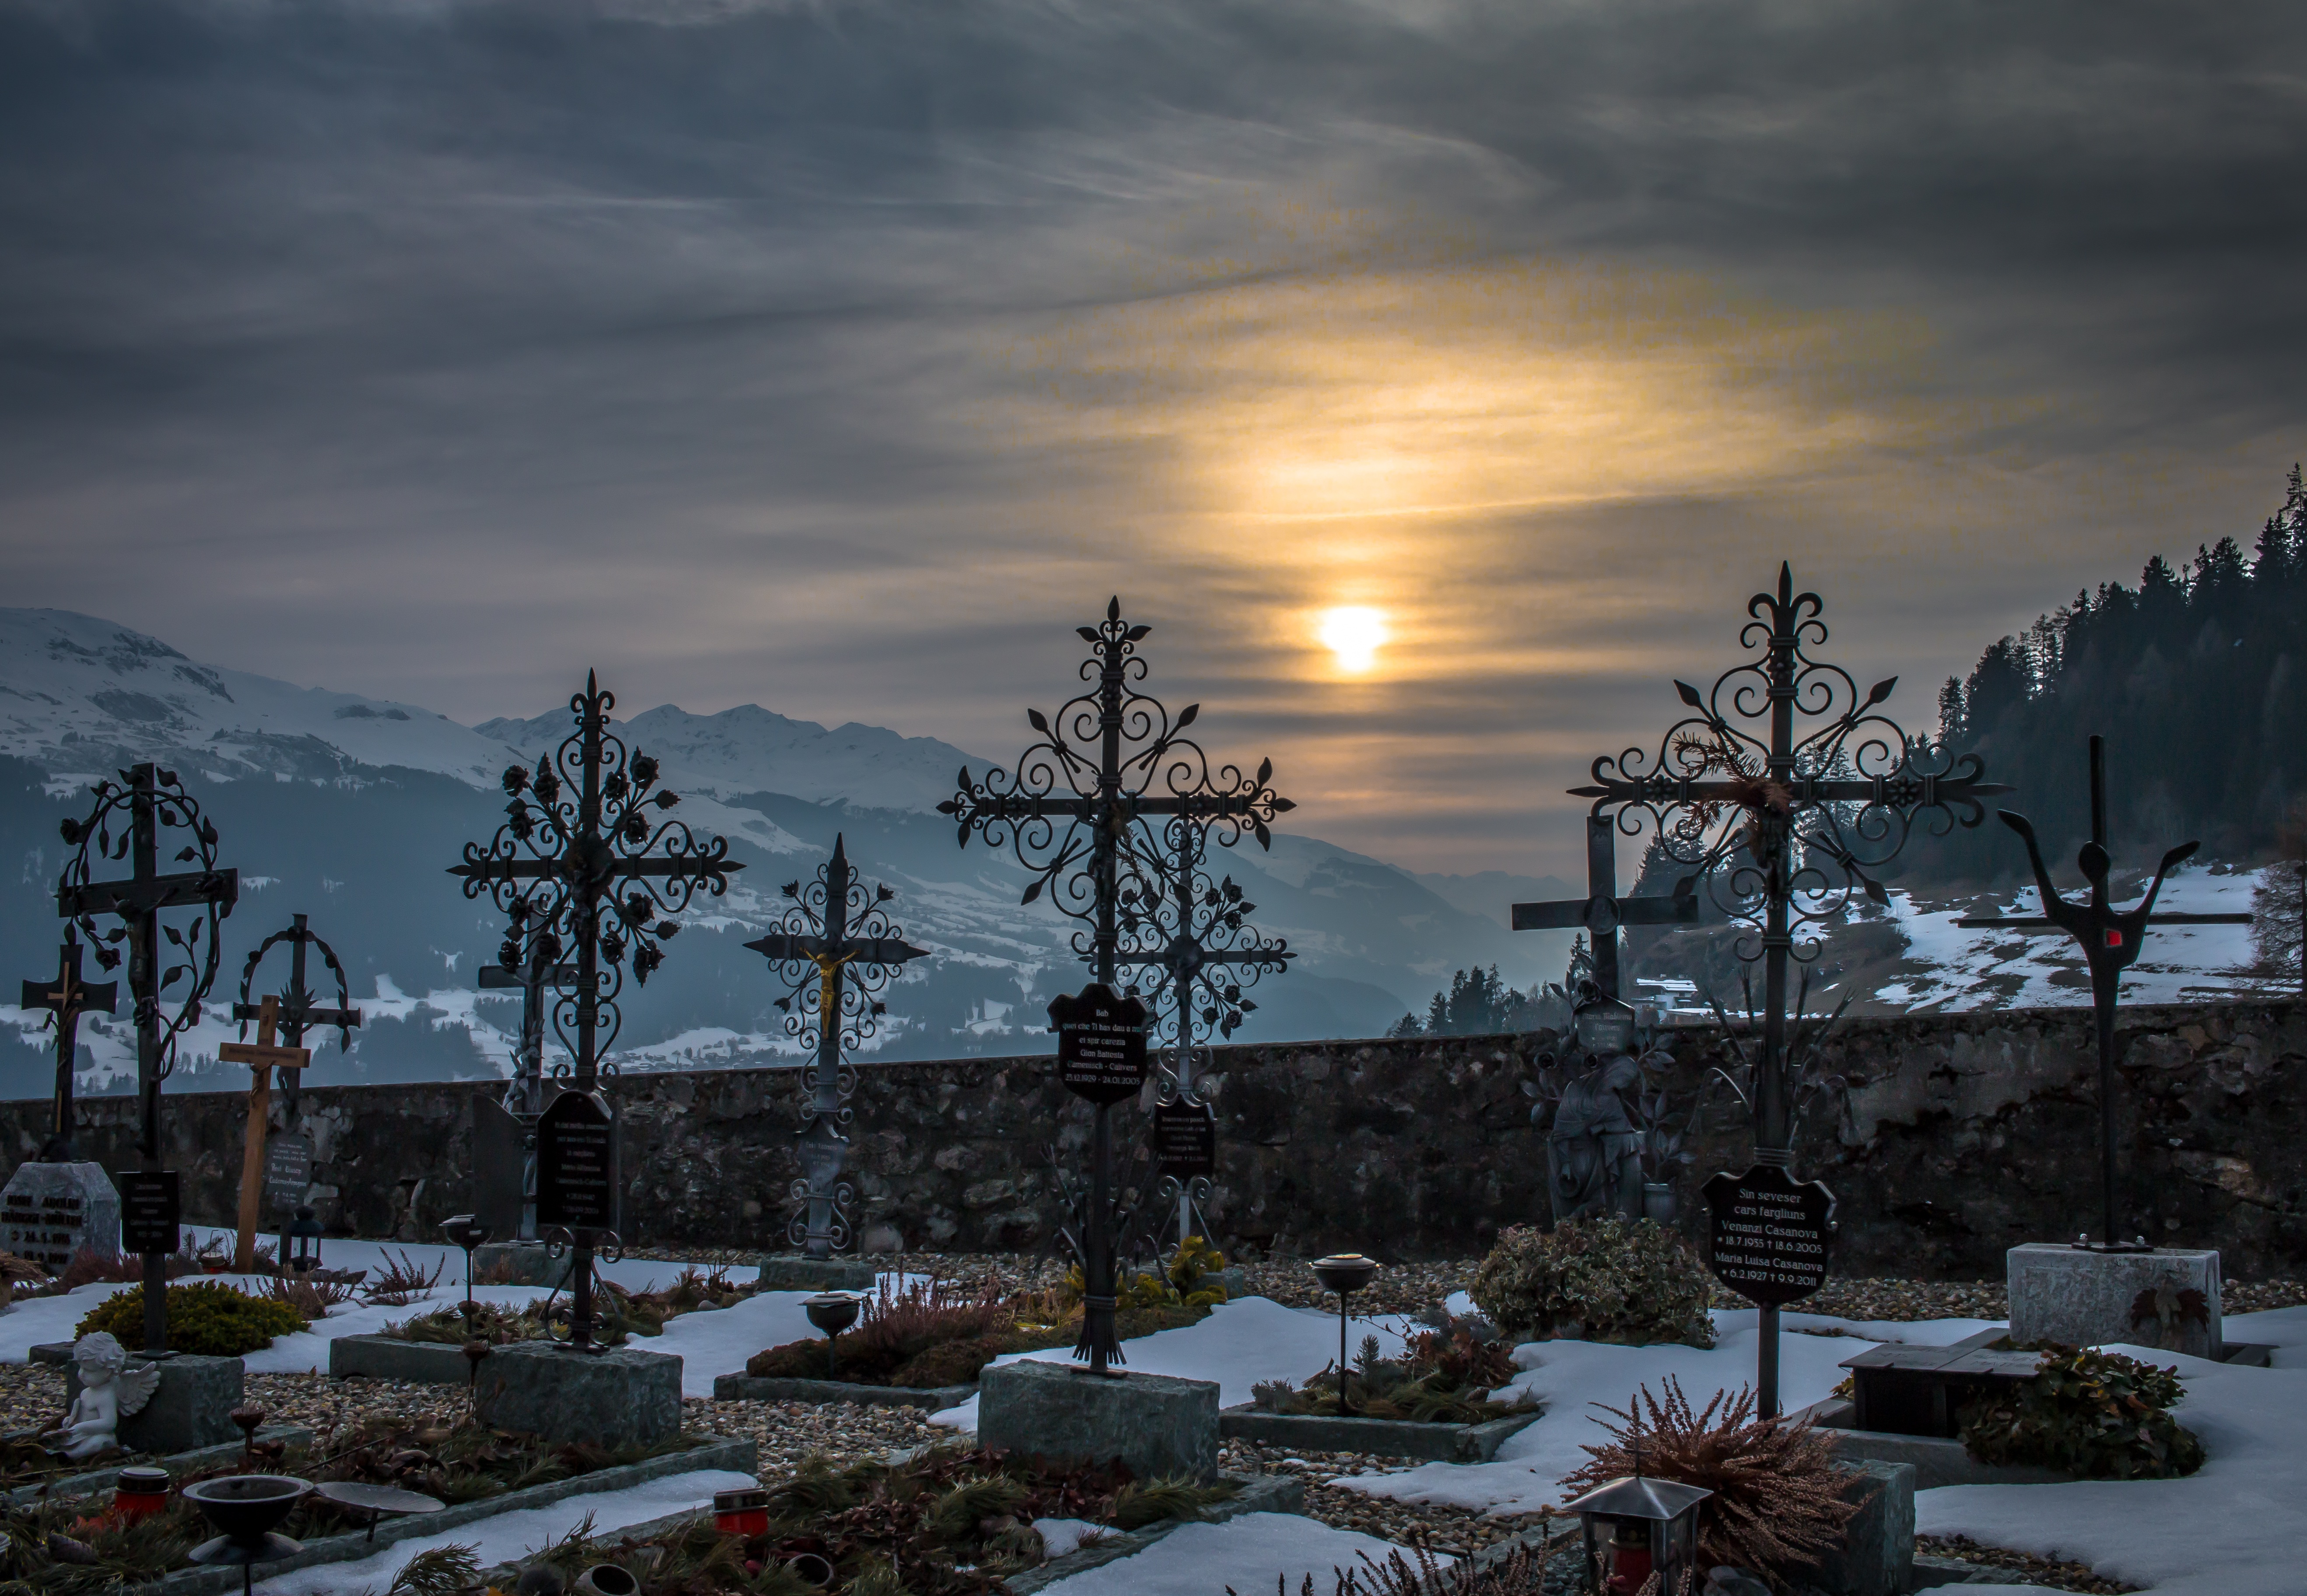
landscape, tree, mountain, snow, winter, cloud, sky, sun, sunrise, sunset, sunlight, morning, frost, old, dawn, dusk, evening, reflection, weather, religion, church, cemetery, season, grave, graveyard, clouds, mountains, switzerland, beautiful, freezing